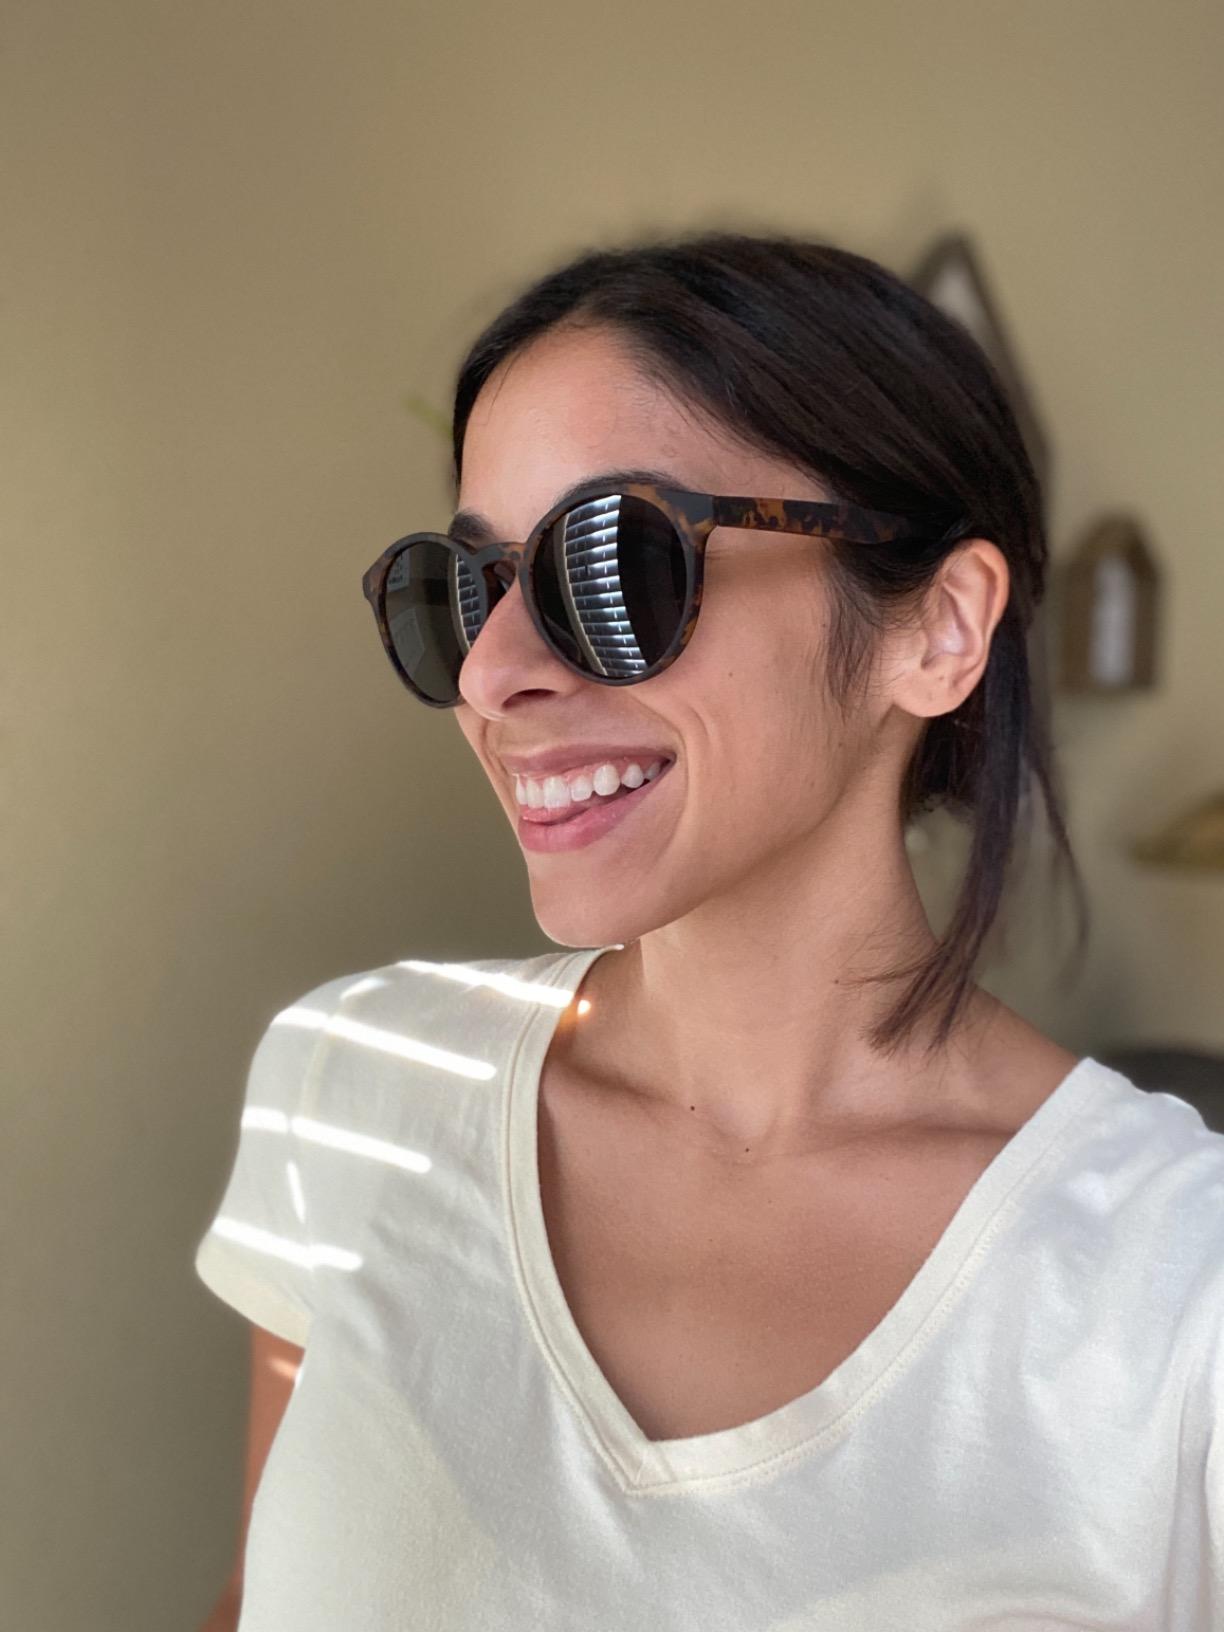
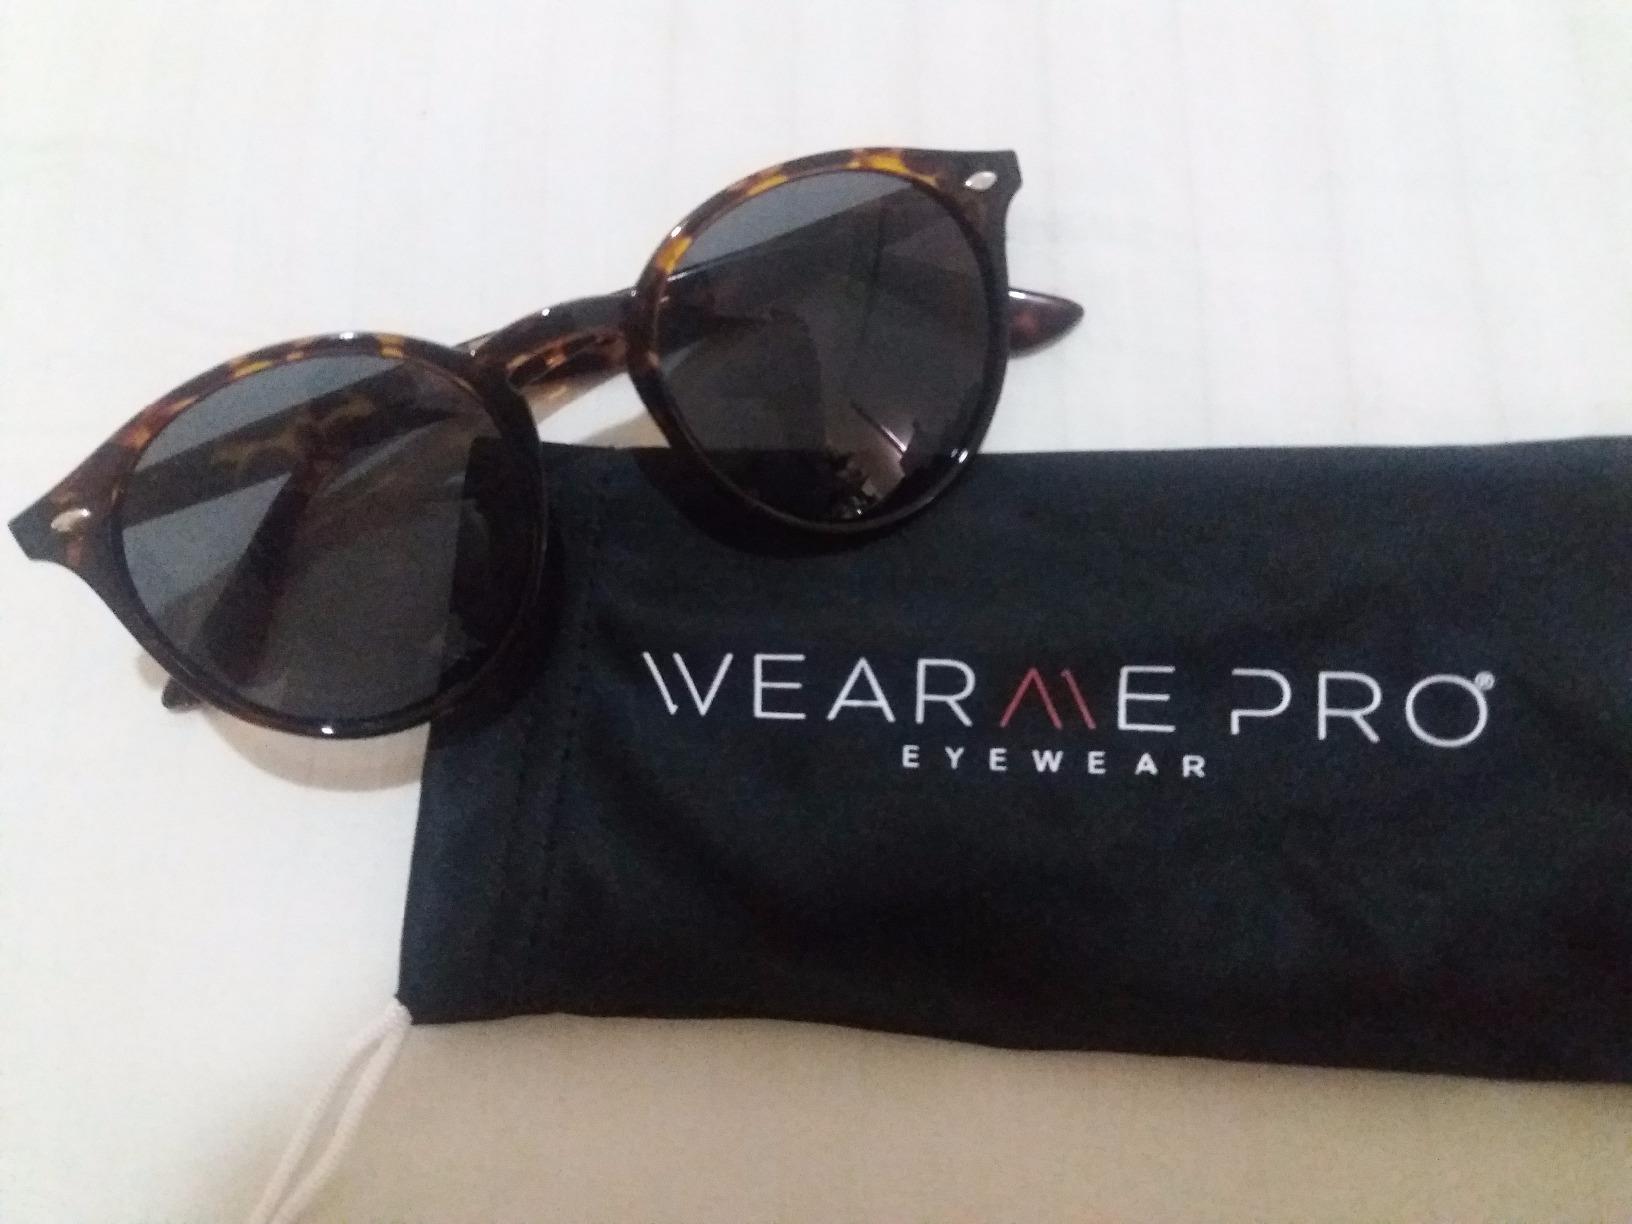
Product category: accessories_sunglasses
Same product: yes